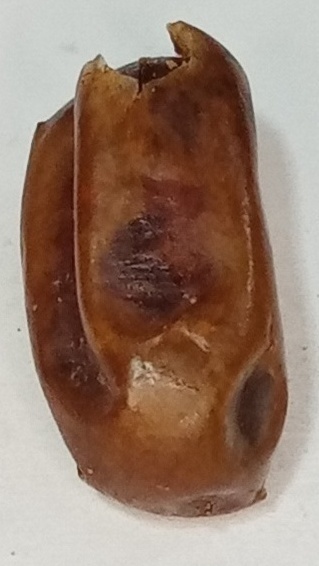
Variety: fasli-toto
Size: large
Grade: grade-1